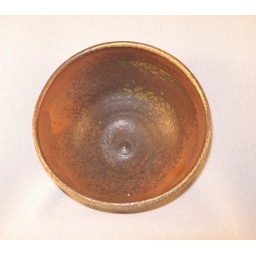
This natural ash glazed bowl was fired in the train kiln.